List of aviation accidents and incidents involving CFIT

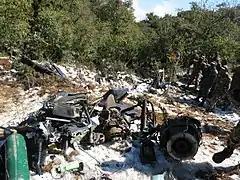
The partial remains of the aircraft

On August 16, 2015, Trigana Air Flight 267, an ATR 42-300 registered as PK-YRN, crashed into Mount Tangok shortly before landing at Oksibil Airport, Oksibil, Indonesia, killing all 49 passengers and 5 crew members onboard. The final report stated that the pilots purposefully deviated from the original flight path. The lowest safe altitude was ignored and the Enhanced Ground Proximity Warning System (EGPWS) was disabled.